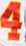
Number: 4